Omega Speedmaster

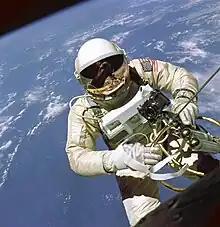
Ed White wearing an Omega Speedmaster on EVA during Gemini 4

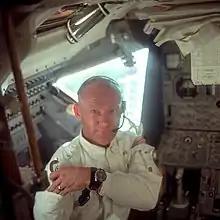
Buzz Aldrin wearing an Omega Speedmaster during Apollo 11

Chronographs were first developed for use in artillery for battle, but soon came to be indispensable for use in high performance machinery, specifically by pilots, but later also by race car drivers. Submariners, who also relied heavily on split second timing for what was essentially blind travel, were known for the use of chronographs. The ability to time, and therefore calibrate, fuel consumption, trajectory and other variables allowed for both more efficient travel as well as better pilots and race car drivers. When President Eisenhower decreed that test pilots would be the only permissible option for Project Mercury, the inclusion of a chronograph of some sort was virtually assured.